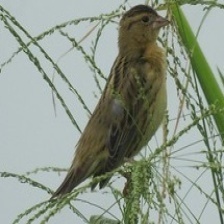
Species: BOBOLINK
Scientific name: DOLICHONYX ORYZIVORUS